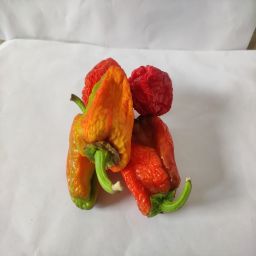
Crop: Bell Pepper
Quality: Dried